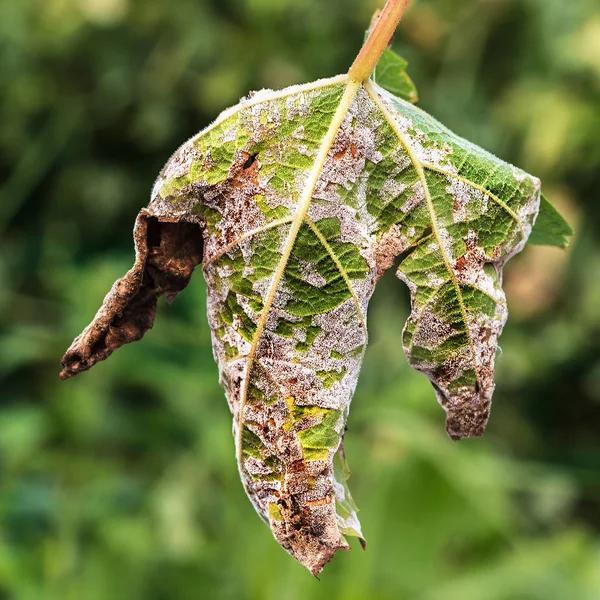
Plant: Grape
Disease: grape downy mildew